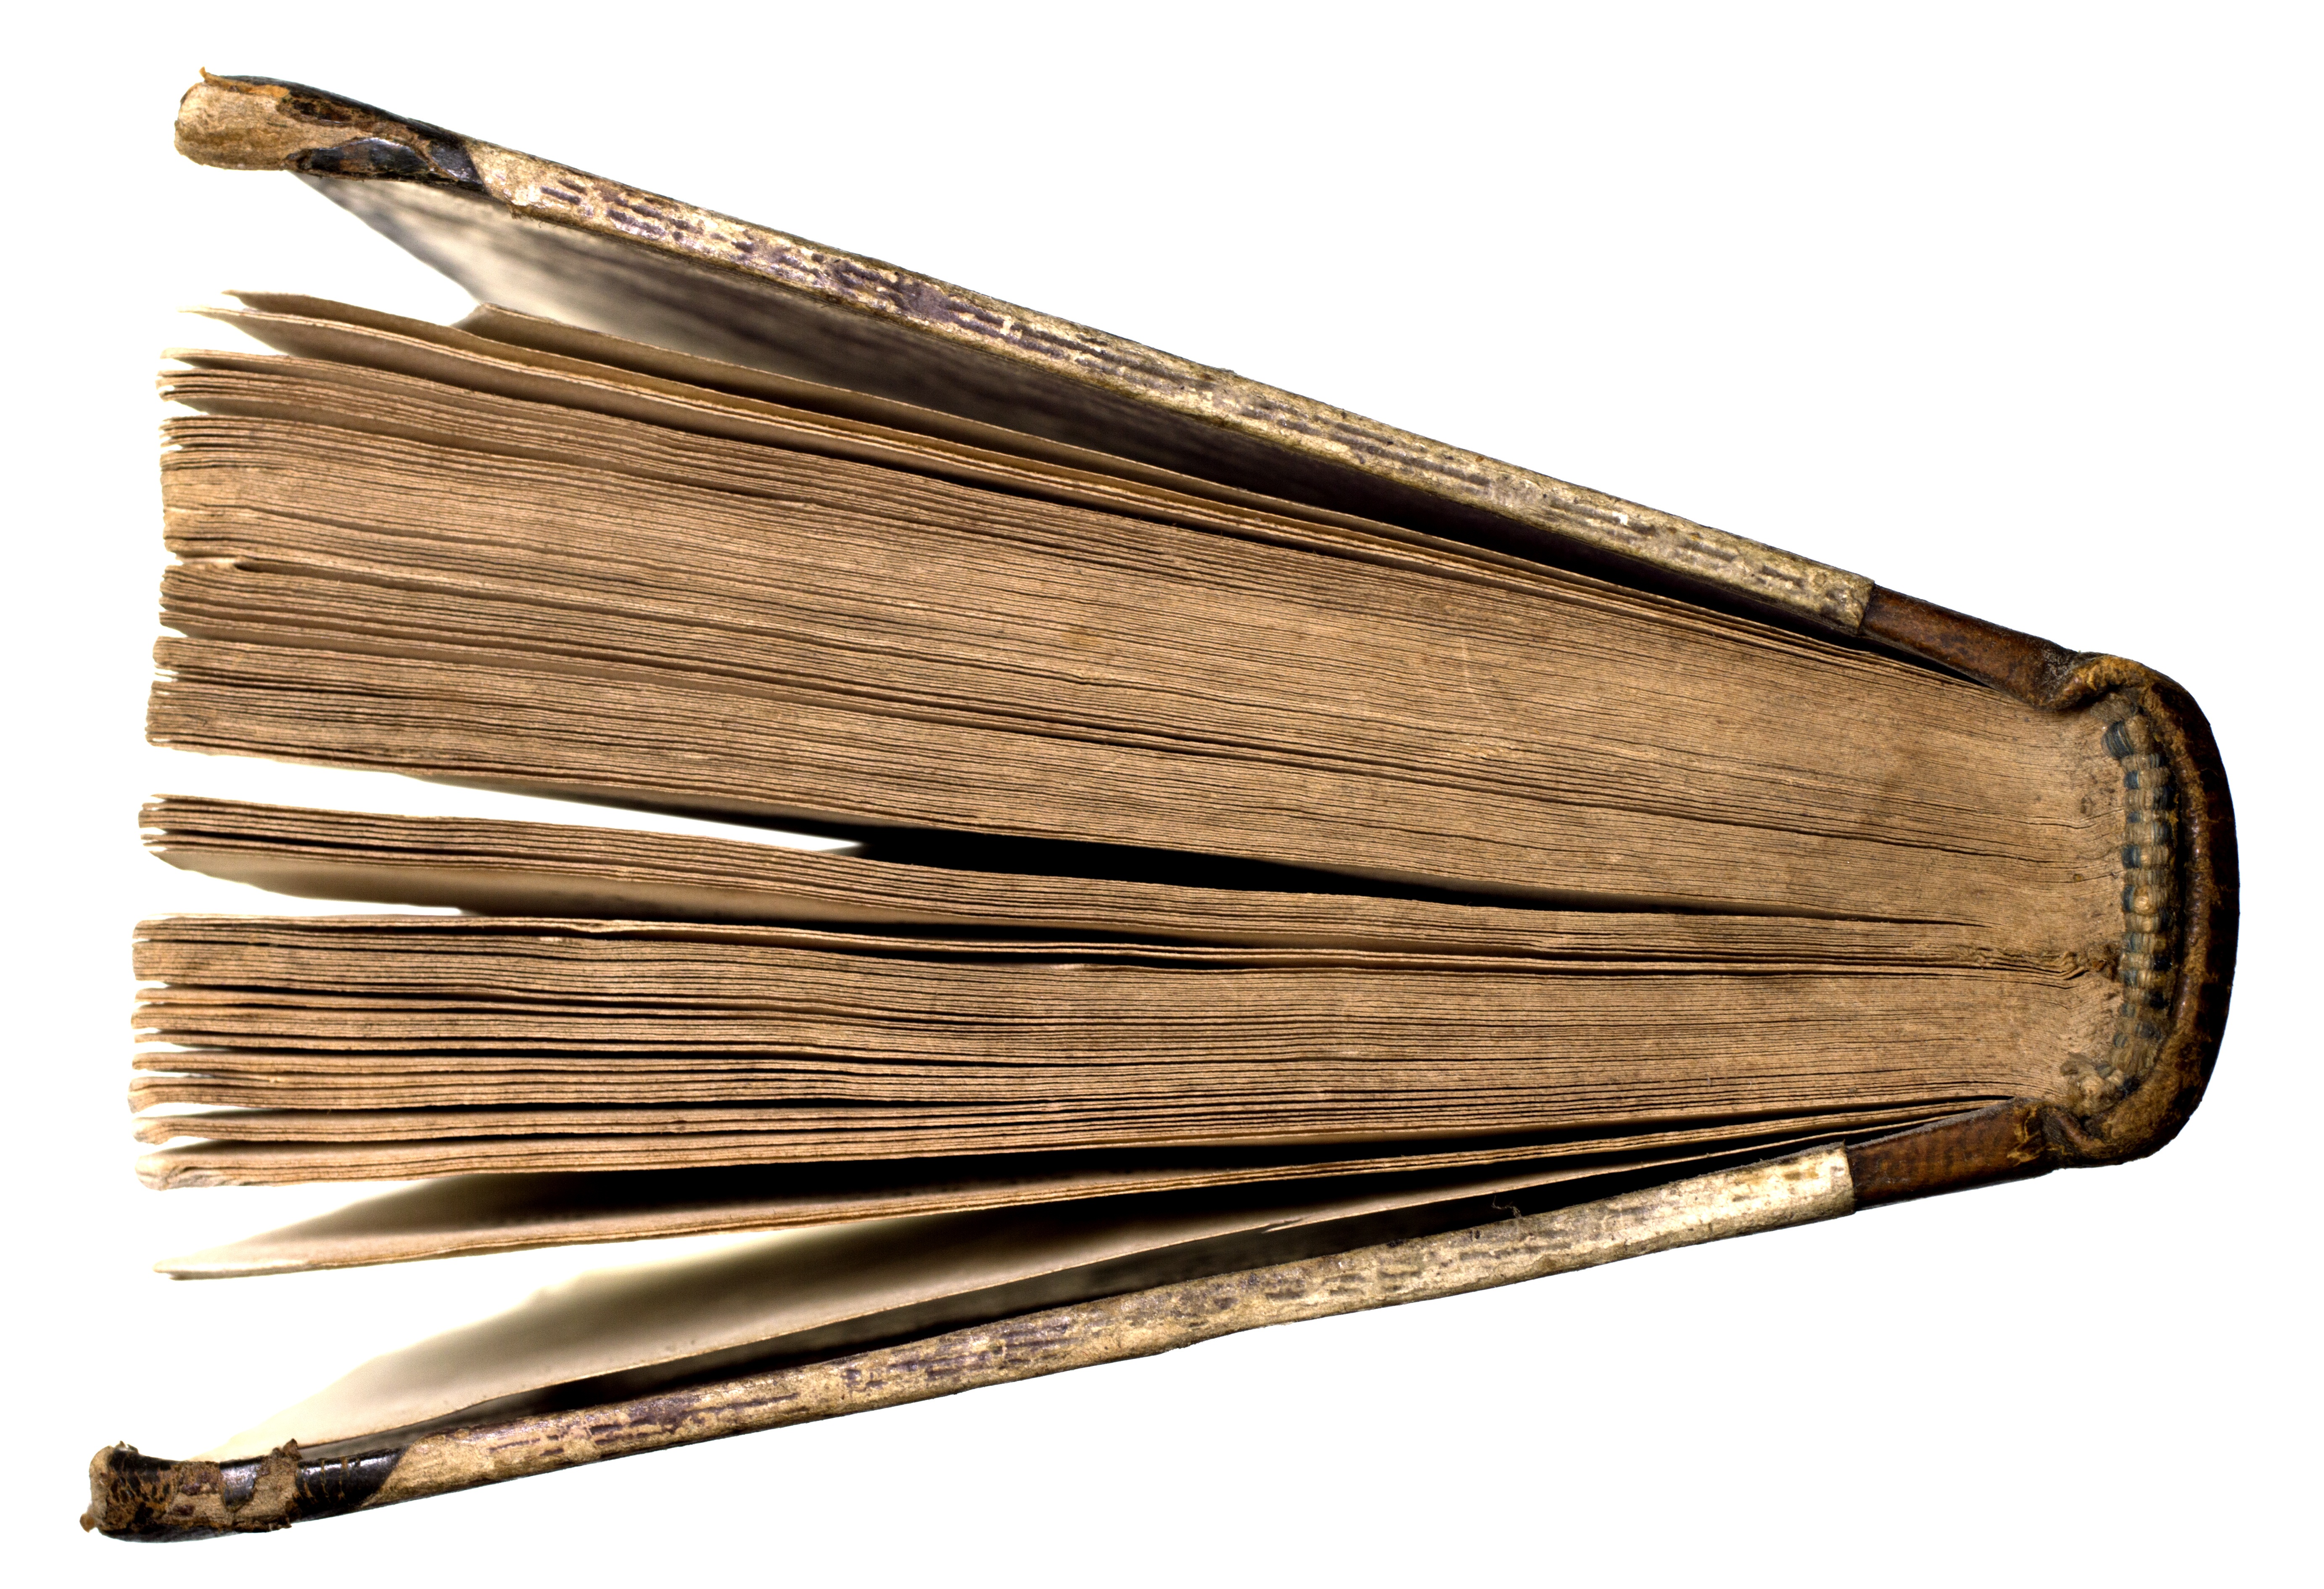
book, wood, vintage, antique, retro, old, aged